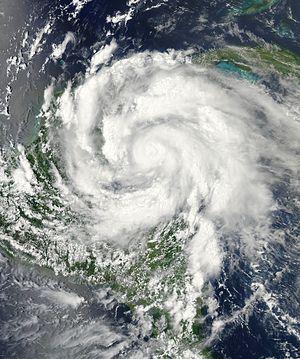
La saison cyclonique 2012 dans l'océan Atlantique nord débute officiellement le 1ᵉʳ juin pour se terminer le 30 novembre 2012, selon la définition de l'Organisation météorologique mondiale. Cependant, la première tempête tropicale de l'année, nommée Alberto, s'est formée dès le 19 mai. Depuis la formation de la tempête tropicale Debby le 23 juin, cette saison est la toute première à enregistrer 4 tempêtes nommées avant le mois de juillet, bien que le record détenu date de 1851.